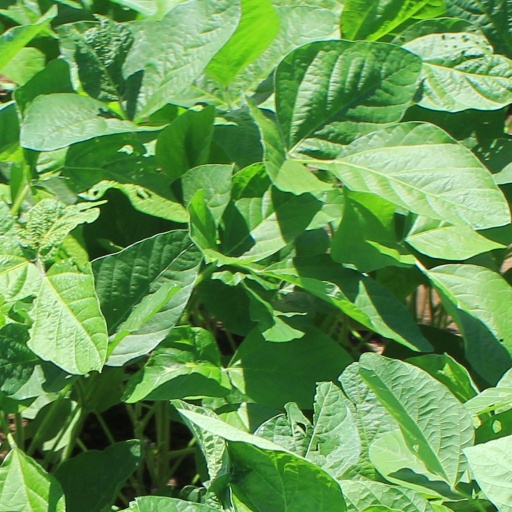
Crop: soybean